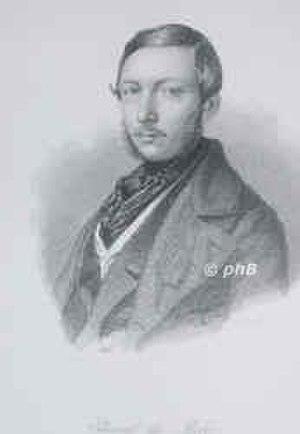
Edouard De Bièfve, né le 14 décembre 1808 à Bruxelles et décédé le 7 février 1882 à Bruxelles est un peintre portraitiste belge.